San Tau

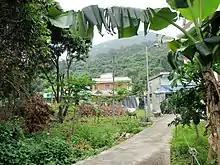
San Tau.

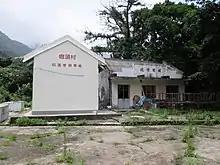
Former San Tau School.

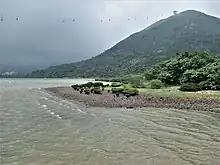
San Tau Beach Site of Special Scientific Interest (SSSI) along Tung Chung Bay. The Ngong Ping 360 gondola lift is visible in the upper part of the picture.

San Tau is a village on Lantau Island, Hong Kong.